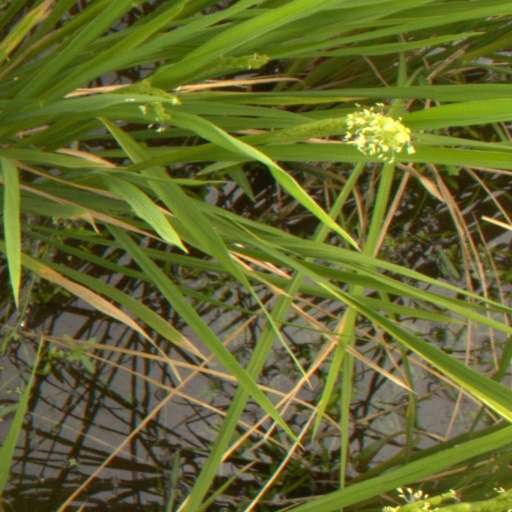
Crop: rice